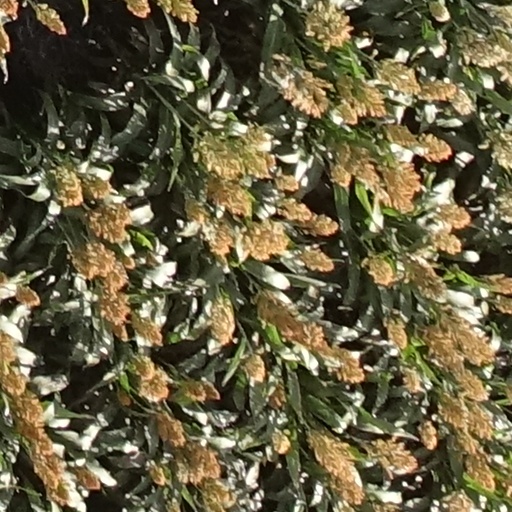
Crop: sorghum